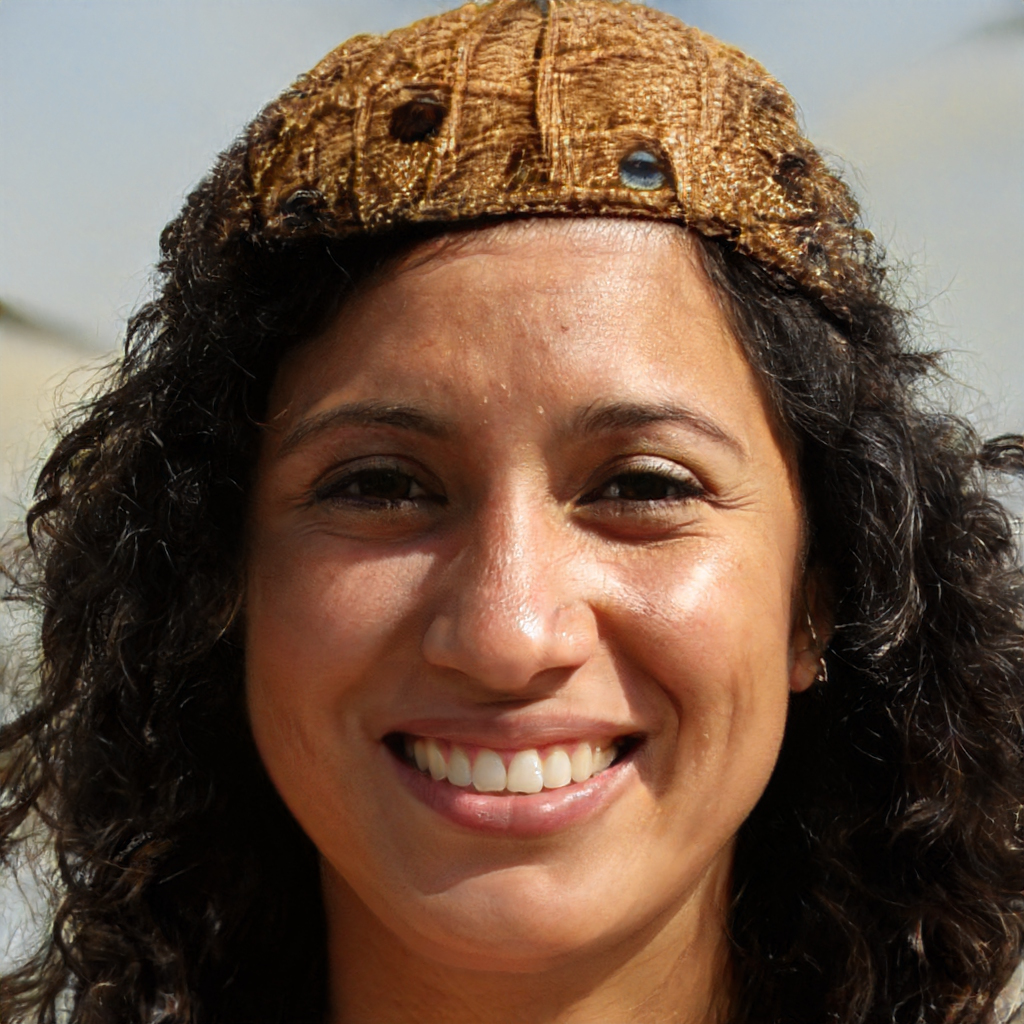
Portrait style: Real Portrait